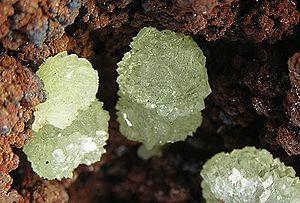
L'Austinite a été nommée par Lloyd Williams Staples en 1935 en l'honneur d'Austin Flint Rogers, minéralogiste américain de l'université de Stanford en Californie.